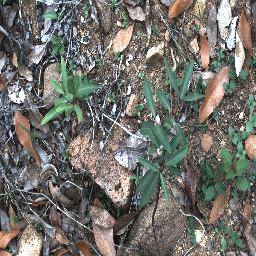
Label: rubber_vine